Gender in speculative fiction

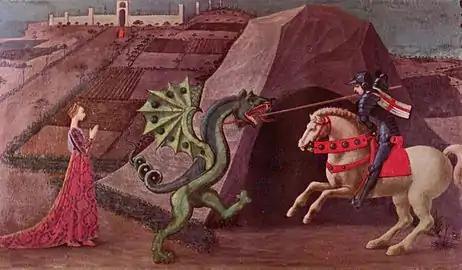
"The Princess and the Dragon", Paolo Uccello, c. 1470, a classic image of a damsel in distress.

The portrayal of women, in the speculative genres, has varied widely throughout the genres' history. Some writers and artists have challenged their society's gender norms in producing their work; others have not. Among those who have challenged conventional understandings and portrayals of gender and sexuality, there have been of course significant variations. The common perception of the role of female characters in SF works has long been dominated by one of two stereotypes: a woman who is evil (villainess) or one who is helpless (damsel in distress). These characters are usually physically attractive and provocatively dressed, often in scanty armor, and require redemption and validation by a male hero. As more contemporary Speculative fiction emerges, new gender roles and a way of viewing feminine-identified beings appear with it. Viewers are seeing femininity in a new light as more female authors and fans come into the speculative fiction world. There have been female characters in forms of strong woman warriors, or even as a main character who can think for herself. Examples of these gender rules being broken can be seen in many texts such as “The Lord of the Rings” by J.R.R. Tolkien and even “The Man in the High Castle” by Philip K. Dick. As more and more readers and fans of science fiction become female identified, the portrayal of female characters changes just as speculative fiction changes.